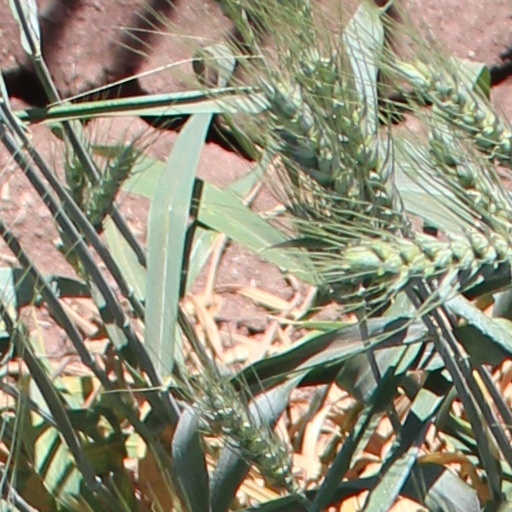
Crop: wheat